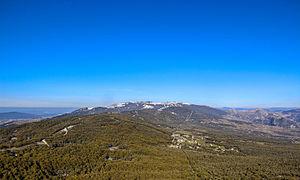
Djebel el Ghorra 1300 metre d'altitude Ghardimaou , Tunisie